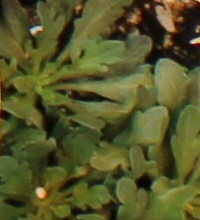
Label: Horseweed